Cahuide

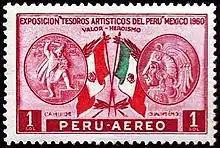
Cahuide on a postage stamp from 1962, next to Cuauhtémoc.

Cahuide was an Inca nobleman and warrior of the 16th century (1536) in Cuzco, Peru, who participated in the battle of Sacsayhuamán, led by Manco Inca.